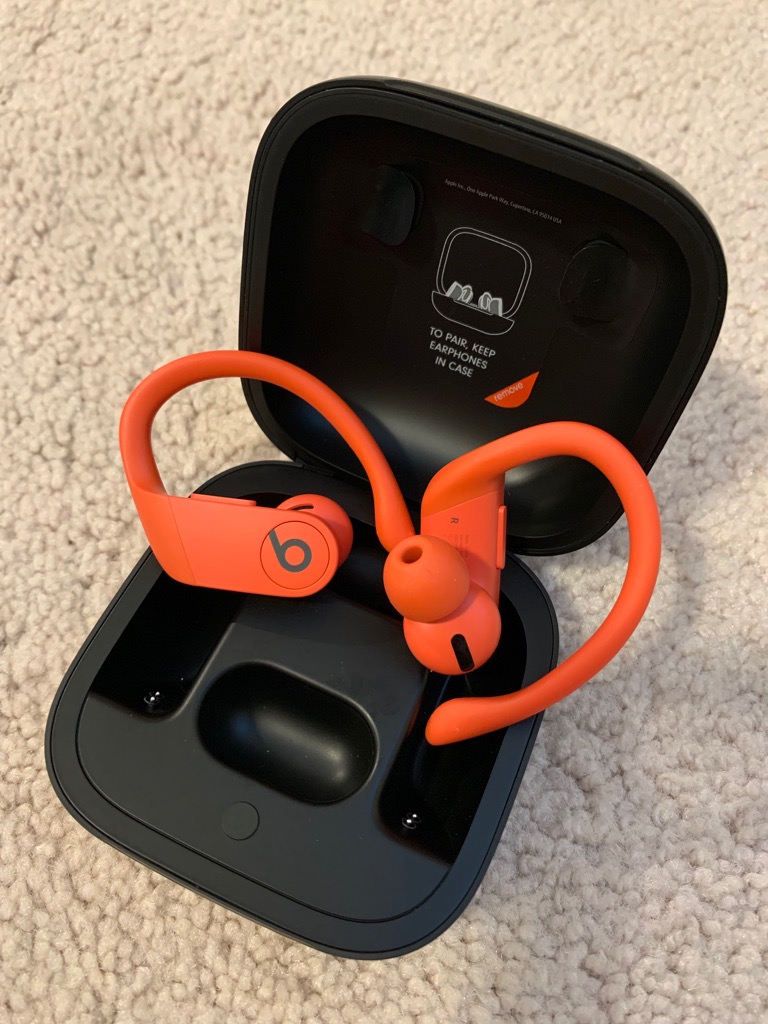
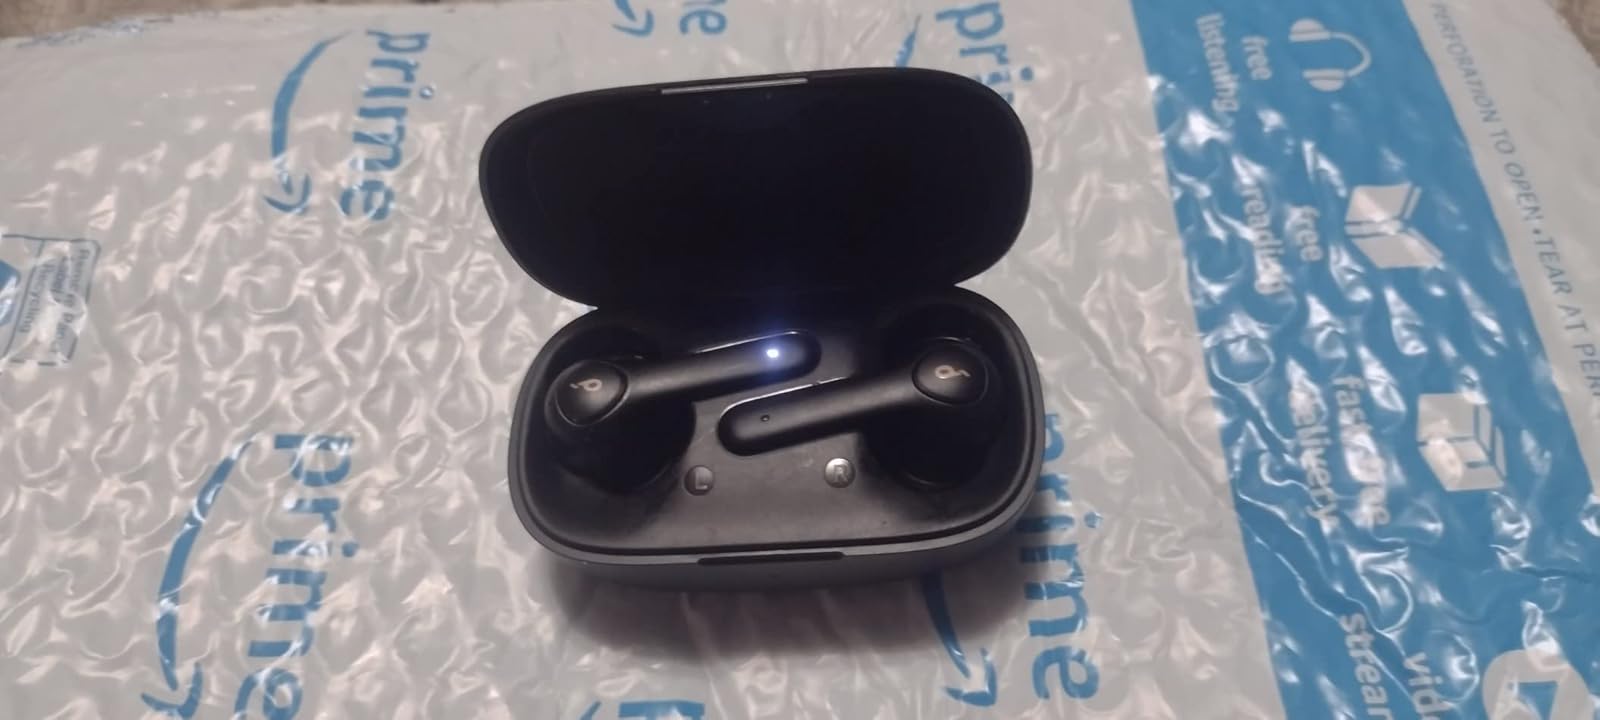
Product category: earbuds
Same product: no